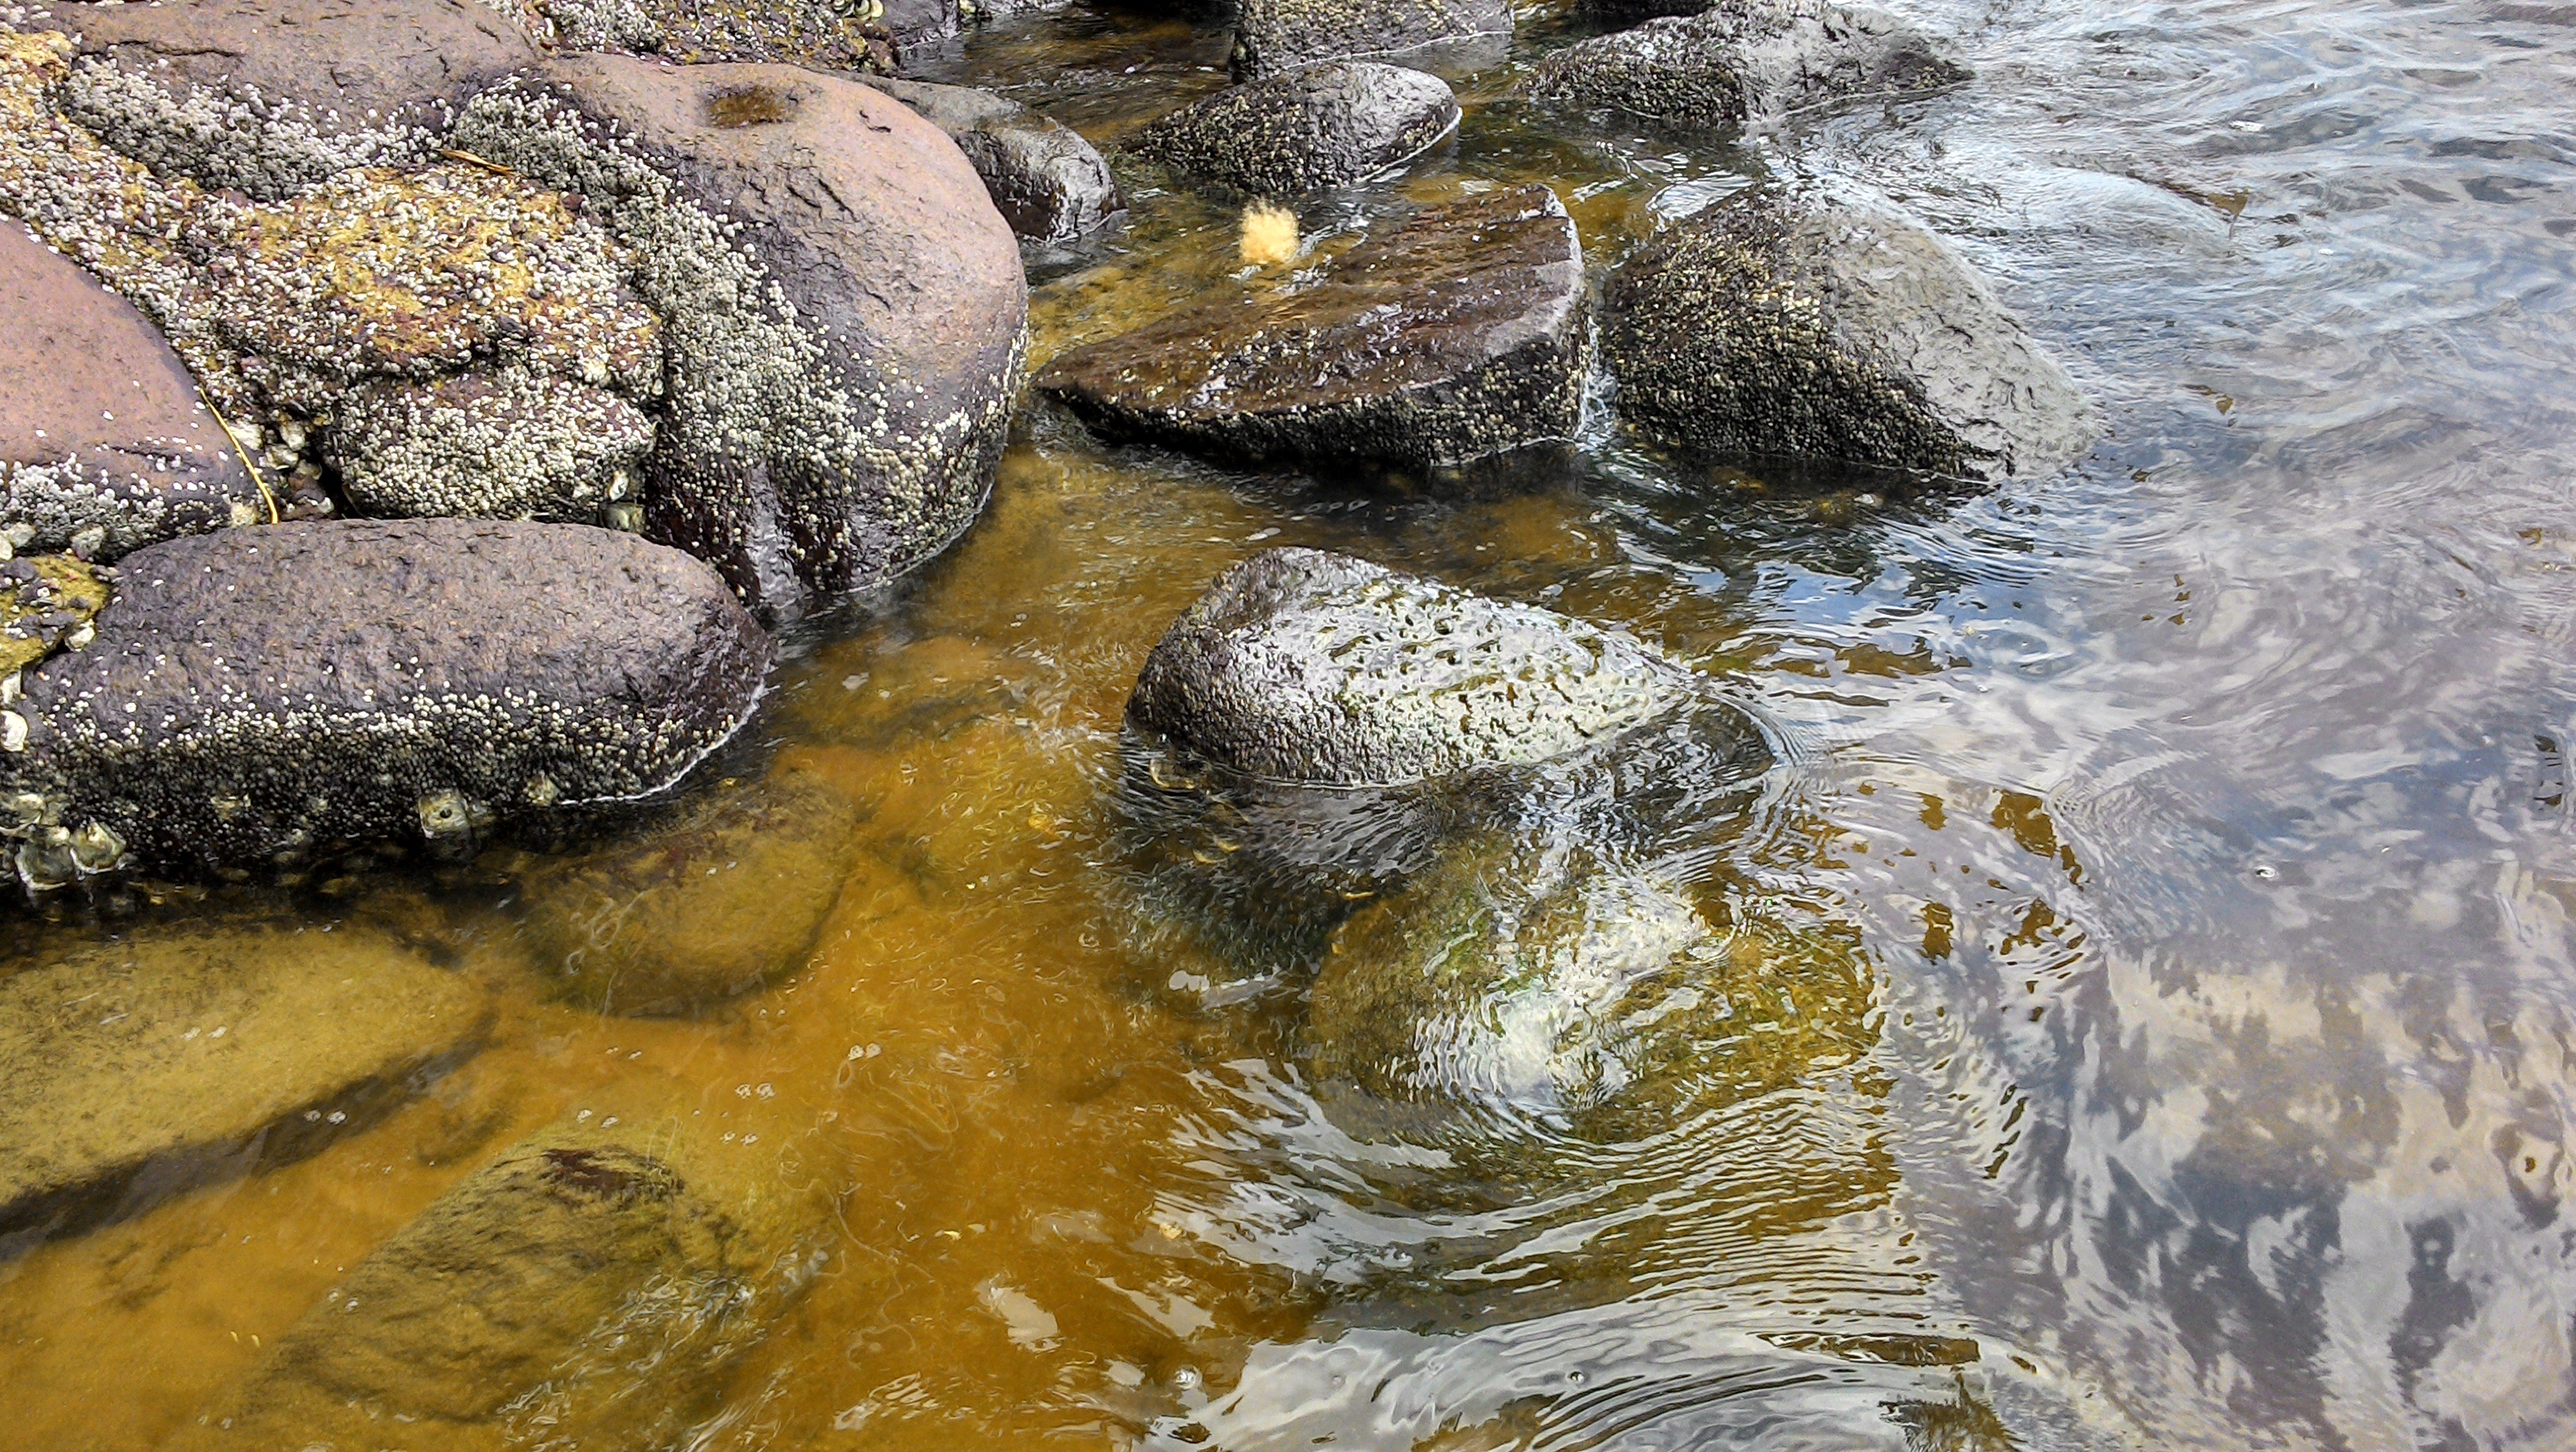
beach, landscape, sea, water, nature, rock, river, wildlife, stream, rapid, fauna, material, stones, mar, brazil